Kalvarija, Lithuania

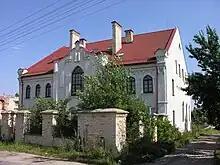
Winter synagogue

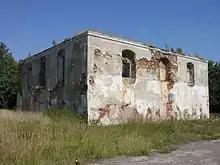
Old synagogue from the 18th century

In 1705, the first wooden church was built. In 1713, local Jews received permission from King August II to build a synagogue and Jewish craftsmen were first permitted to practice their crafts without having to be members of the craft guilds. In 1791, Stanisław August Poniatowski recognized that Kalvarija had the right to call itself a town and confirmed the municipality's coat of arms. 1840 saw the construction of a new Catholic church, which still stands today. Kalvarija developed rapidly when the new St. Petersburg–Warsaw road was constructed toward the end of the 19th century. By the outbreak of World War I, Kalvarija had over 10,000 inhabitants; the destruction of two-thirds of the town during the war caused the population decline. The city was the site of a battle in 1915, during World War I.